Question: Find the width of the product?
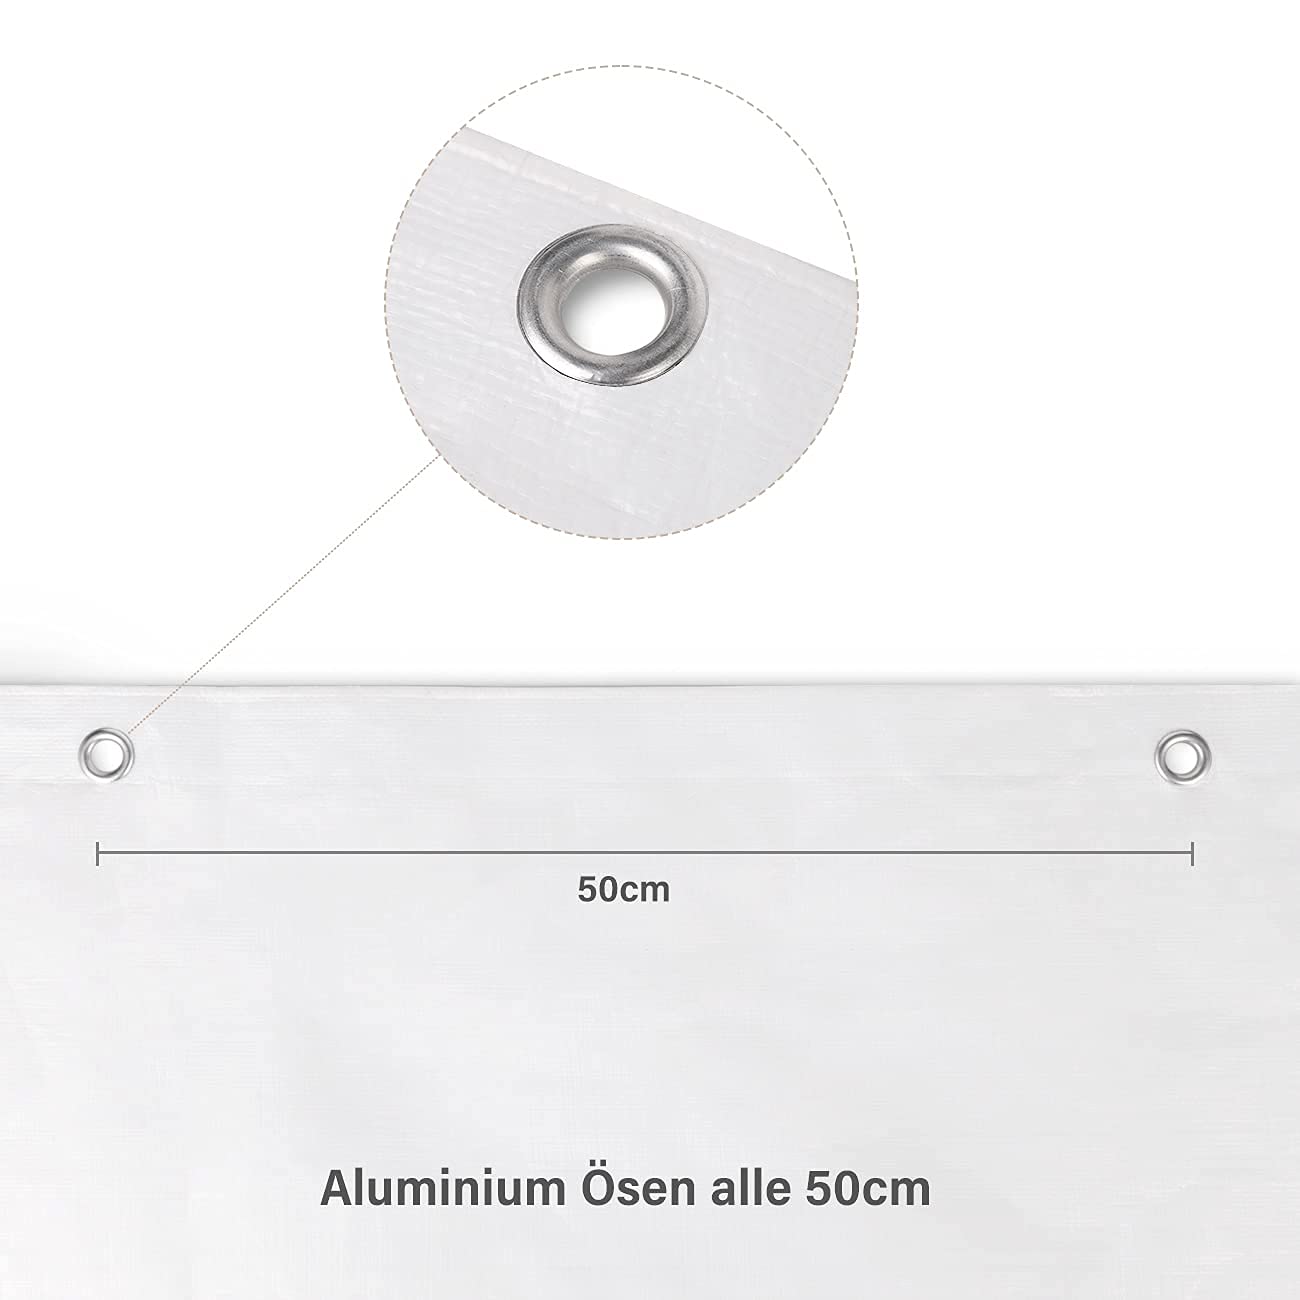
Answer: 50.0 centimetre